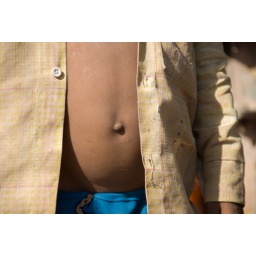
The bare belly of a little boy in a tribal village in northern India.